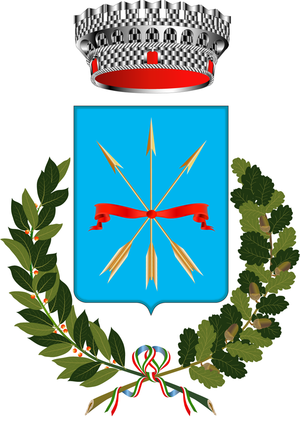
Mirabello Sannitico est une commune italienne de la province de Campobasso dans la région Molise en Italie.